Anandi Gopal Joshi

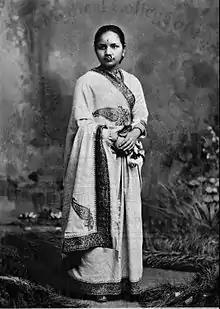
A portrait photo of Anandibai Joshi

Anandibai Gopalrao Joshi (Marathi: ; 31 March 1865 – 26 February 1887) was the first Indian female doctor of western medicine along with Kadambini Ganguly. She was the first woman from the erstwhile Bombay presidency of British India to study and graduate with a two-year degree in western medicine in the United States. She was also referred to as "Anandibai Joshi" and "Anandi Gopal Joshi" (where "Gopal" came from "Gopalrao", her husband's first name).